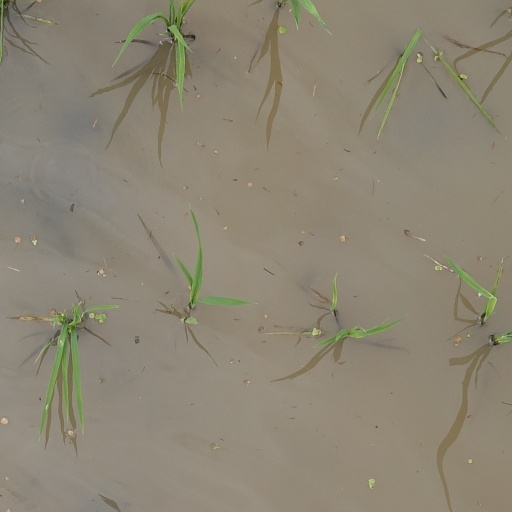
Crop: rice